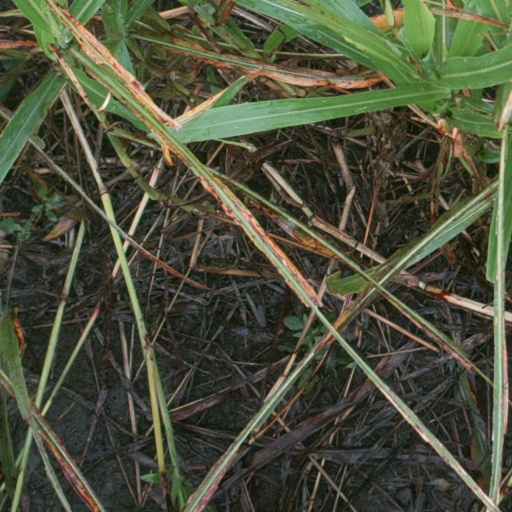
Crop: sorghum